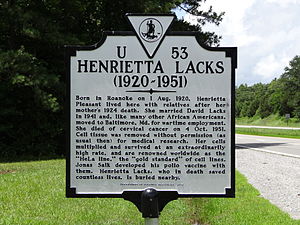
Henrietta Lacks
Mindeplade for Henrietta Lacks
Henrietta Lacks, oprindeligt Loretta Pleasant var en amerikansk tobaksarbejder, der døde af livmoderhalskræft, forårsaget af HPV-virus. Henrietta Lacks' cancerceller er grundlæggeren af HeLA-cellelinjen, der er en af de vigtigste celle-linjer i moderne medicinsk forskning.